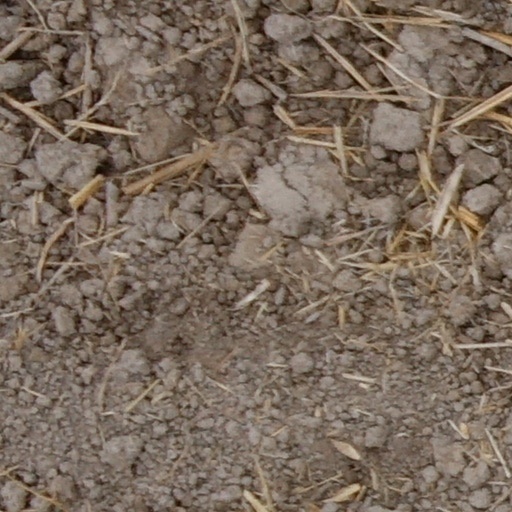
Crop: wheat